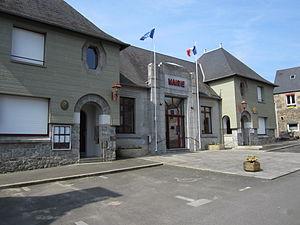
fr:Saint-Pois
Saint-Pois est une commune française, située dans le département de la Manche en région Normandie, peuplée de 511 habitants.